Félix Bermudes

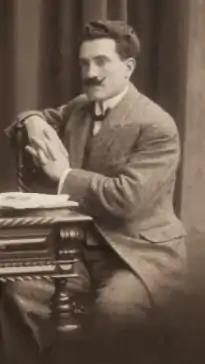
Bermudes

Félix Bermudes (4 July 1874 – 5 January 1960) was a Portuguese sports shooter. He competed in the team free rifle event at the 1924 Summer Olympics. He was also a significant author and playwright.